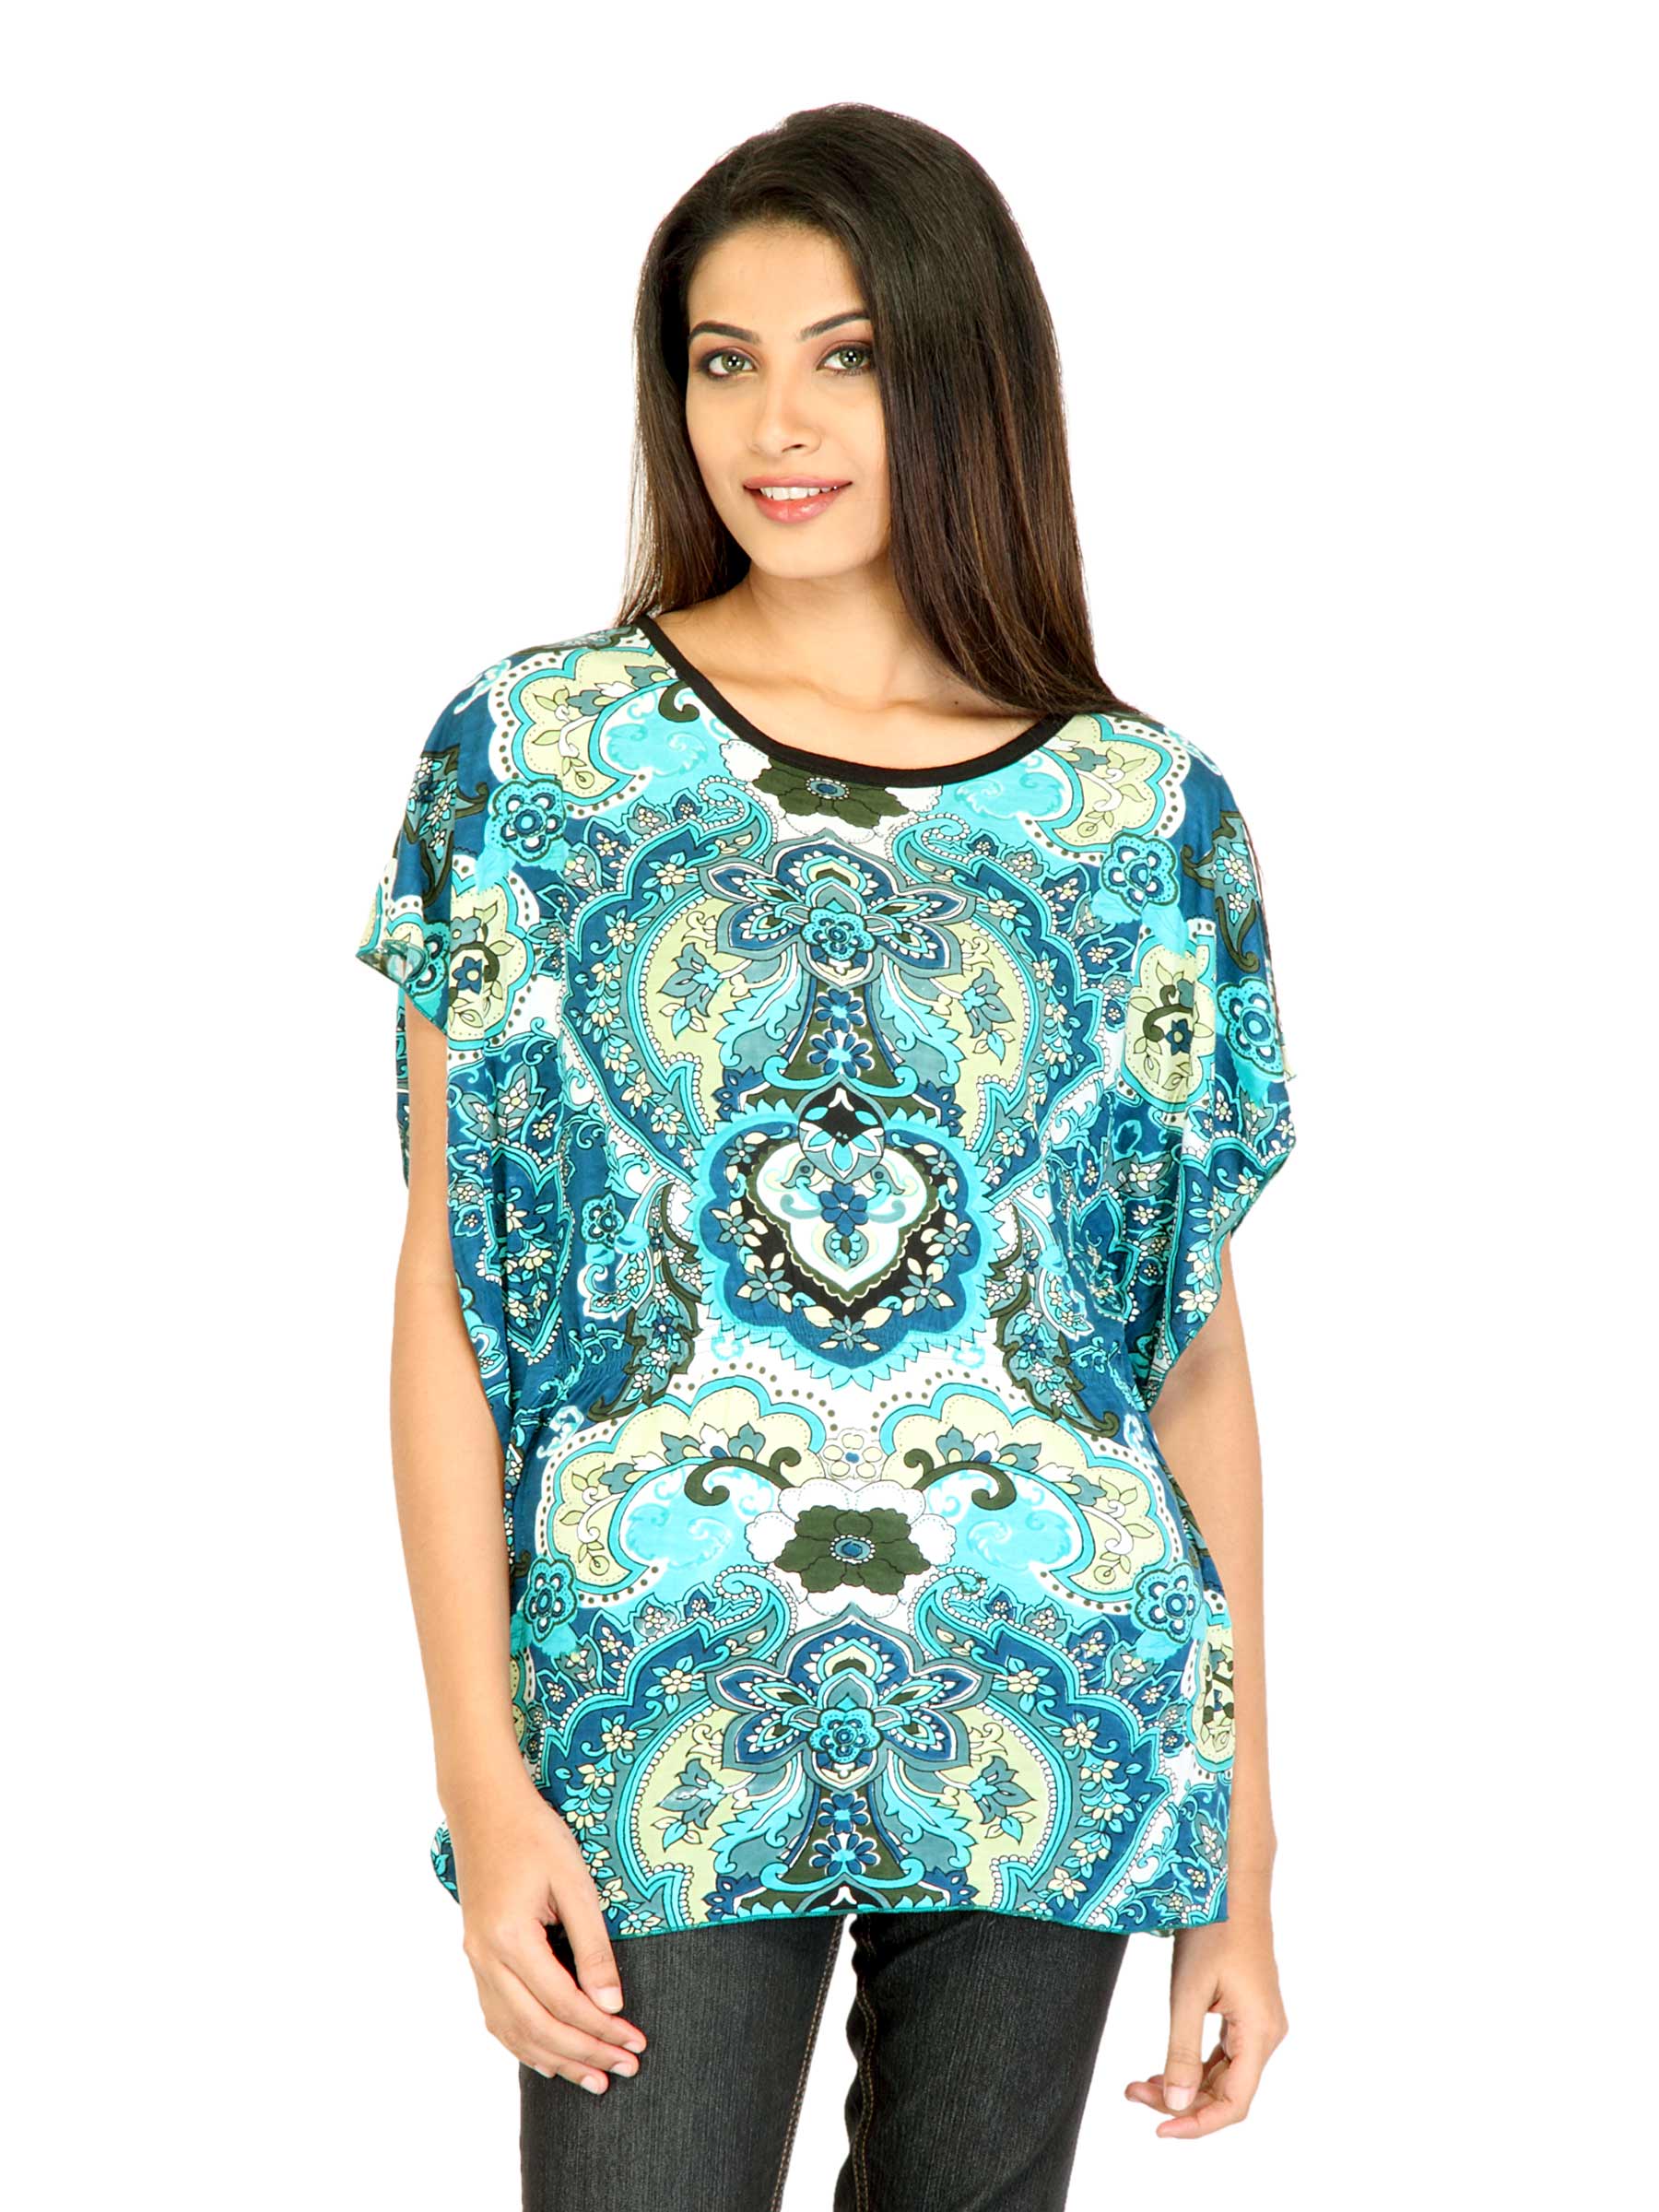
Jealous 21 Women Printed Green Tops
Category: Apparel / Topwear / Tops
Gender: Women
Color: Green
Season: Fall 2011
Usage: Casual